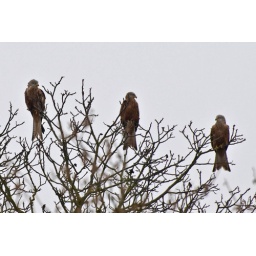
Three of 5 Red Kites sitting in a Walnut tree in a neighbour's garden!